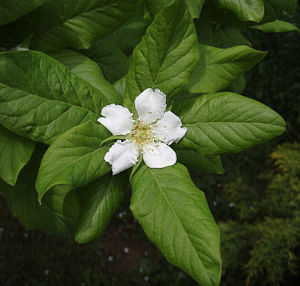
Mispel / Anvendelse
Mispel er et lille, løvfældende træ med en malerisk, kroget vækst. Både stamme og grene er meget krogede. Mispel har karakteristiske frugter, der ligner stenhårde, brune tjørnebær i overstørrelse.